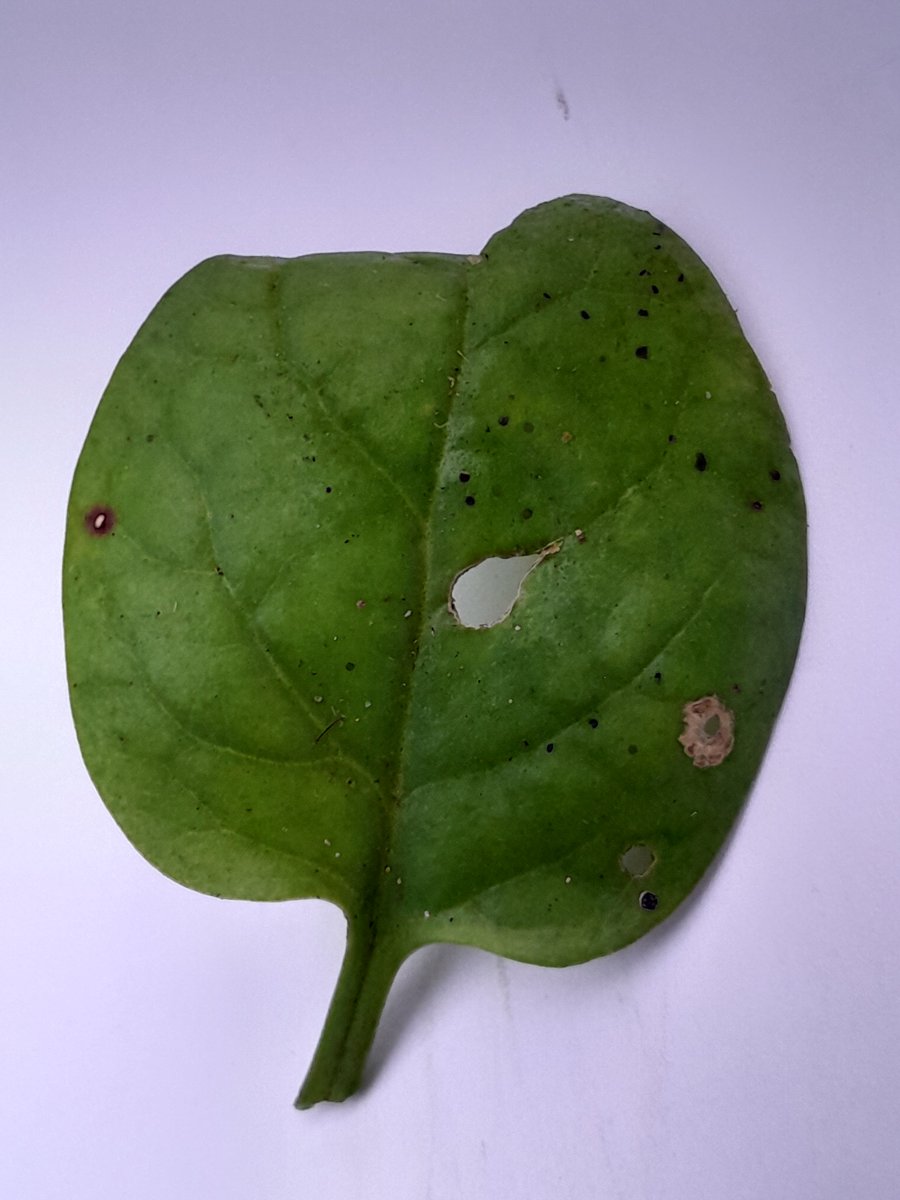
Label: Pest-Damage